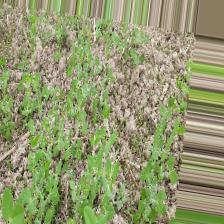
Label: Normal